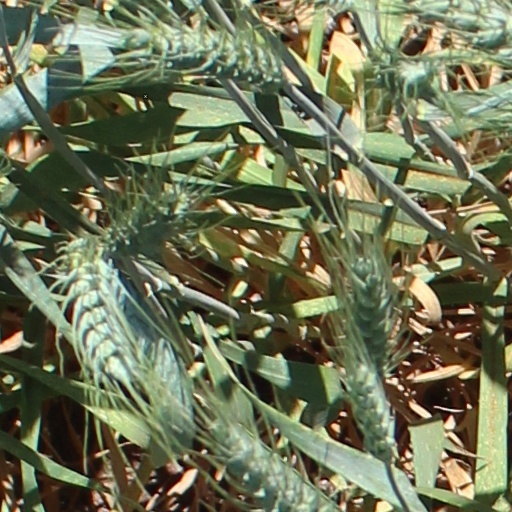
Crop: wheat